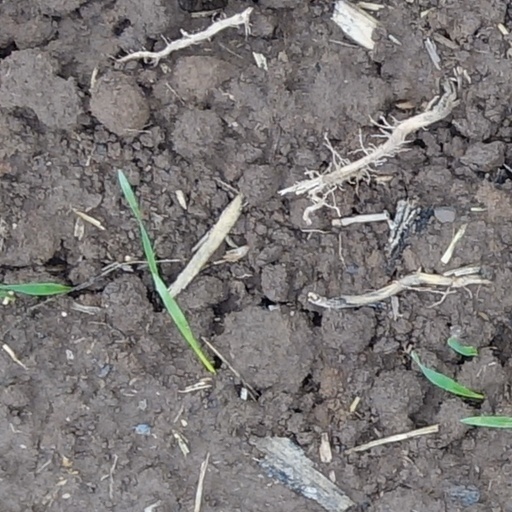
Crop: wheat